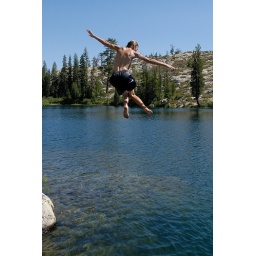
Brett jumping off rock into Long Lake near Serene Lakes-08-2 7-29-07